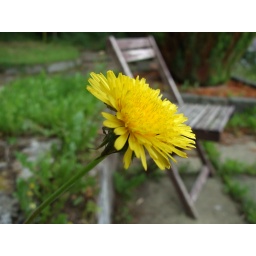
I was experimenting with depth of field here and the dandilion contrasted well with the wooden deck chair in the background